Namukku Parkkan

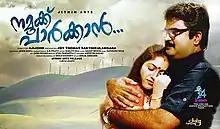
Film poster

Namukku Parkkan is a 2012 Malayalam film directed by Aji John, starring Anoop Menon and Meghna Raj in the lead roles. Jayasurya plays a pivotal guest appearance while Mohanlal makes a vocal appearance in the film.